Water organ

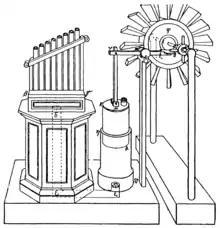
A modern reconstruction of the wind organ and wind wheel of Heron of Alexandria

Water organs were described in the numerous writings of the famous Ctesibius Philo of Byzantium and Hero of Alexandria Like the water clocks (clepsydra) of Plato's time, they were not regarded as playthings, but might have had a particular significance in Greek philosophy, which made use of models and simulacra of this type. Hydraulically blown organ pipes were used to imitate birdsong, and musicologists Susi Jeans and Arthur W.J.G. Ord-Hume have suggested that it was used to create the sounds of the Vocal Memnon. For the latter, solar heat was used to syphon water from one closed tank into another, thereby producing compressed air for sounding the pipes.